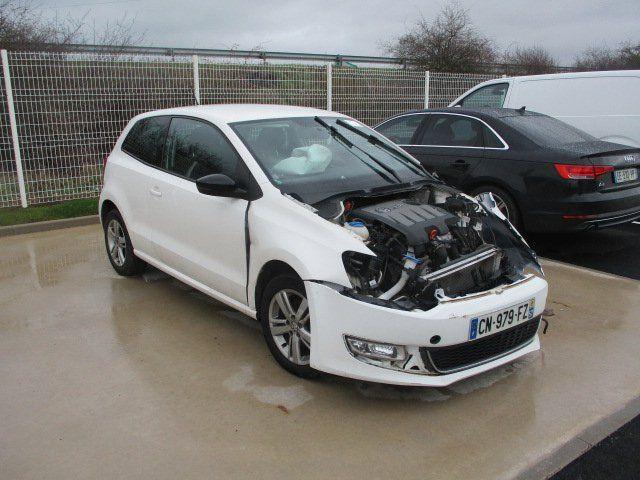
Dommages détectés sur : pare-choc avant, feu avant droit, feu avant gauche, capot, pare-brise avant, aile avant droite, porte avant droite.
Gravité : majeur